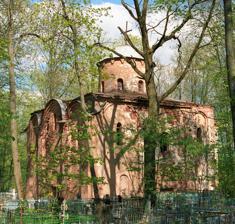
Building: Sts. Peter and Paul Church, Novgorod
Country: Russia
Year built: 1192
Church in Veliky Novgorod, Russia Church of Saint Peter and Saint Paul in Sinichya Gora Церковь Петра и Павла на Синичьей горе 58°30′34″N 31°15′32″E / 58.50933°N 31.25886°E / 58.50933; 31.25886 Location Veliky Novgorod Country Russia Denomination Russian Orthodox History Dedication Saint Peter and Saint Paul Architecture Style Russian Completed 1192 The Church of Saint Peter and Saint Paul in Sinichya Gora ( Russian : Церковь Петра и Павла на Синичьей горе , romanized : Tserkov Petra i Pavla na Sinichyey Gore )  in Veliky Novgorod is one of Russia 's oldest churches, dating from 1192. The church is located at Saint Peter Cemetery, on the left (Sofiysky) bank of the Volkhov River , outside of the limits of the old city. The Church of Saint Peter and Saint Paul in Sinichya Gora is on the World Heritage list as a part of object 604 Historic Monuments of Novgorod and Surroundings . The building was designated an architectural monument of federal significance (#5310038000). History The church was built collectively by the inhabitants of the former Lukina Street, and was a part of the female Saints Peter and Paul Monastery. The monastery was plundered in 1611 by Sweden during the Time of Troubles and never recovered, finally being abolished in 1764. After the monastery was abolished, the church was converted into a cemetery church. It is the only surviving monastery building. It was closed for service in 1925 and fell into increasing dilapidation. Weather conditions in the area have played a major part in the degradation of the church. Novgorod frequently gets large amounts of snowfall, and the weight of the snow is detrimental to the structural integrity of the fragile components that were used in the original construction. Major structural damage was restored between 1961 and 1963, though currently it is undergoing a restoration. There has been much controversy over the restoration progress of the Church of Peter and Paul. Little to no restorations have taken place since the ones that were made in the nineteen sixties, leaving the church in danger of frequent flooding, and water damage. These rough conditions have caused a lot of stress on the fragile structure. To help keep it standing, some layers of wooden scaffolding have been put in place to give it some added strength. Community members have taken charge of the care and restoration of the church, and are working hard in order to preserve this long standing monument. Many petitions have been made to gain funding to help keep the structure standing, but most have been rejected up until this point. Architecture The small stone church is built as a cube and has one dome. The type of a small church was developed in Novgorod in the end of the 12th century, and there are several churches of this type, in Novgorod and in Staraya Ladoga . The original structure had a bell tower that was later dismantled in 1934. Around this time, the main floor was split into an upper and lower level. The church is adorned with decorative patterns on the exterior. The south and west facades hold the most. Ornamental motifs of rosettes and eyebrow arches give a textural contrast to the main surfaces of the walls. These walls are constructed out of rough shell stone that was originally unstuccoed. Brick is also used for pilaster strips. The roof is made out of wooden shingles. These adornments along with the shape of the structure itself show the classic characteristics of Novgorodian architecture at the height of its revival in the late fourteenth century. References